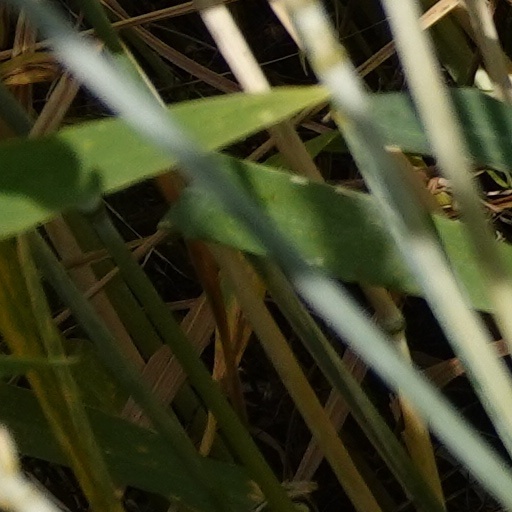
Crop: wheat